José María Araúz de Robles Estremera

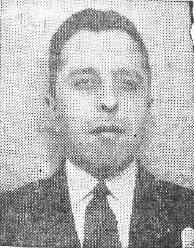

José María Araúz de Robles Estremera (1898–1977) was a Spanish Carlist and Alfonsist politician, businessman and bull breeder. He is recognized as a theorist of Traditionalist labor organisation and an advocate of gremialism, a counter-proposal to the Francoist vertical syndicates. His lineage of bulls was fairly popular in the 1950s and became a point of reference in the business, to go into decline in the 1970s.